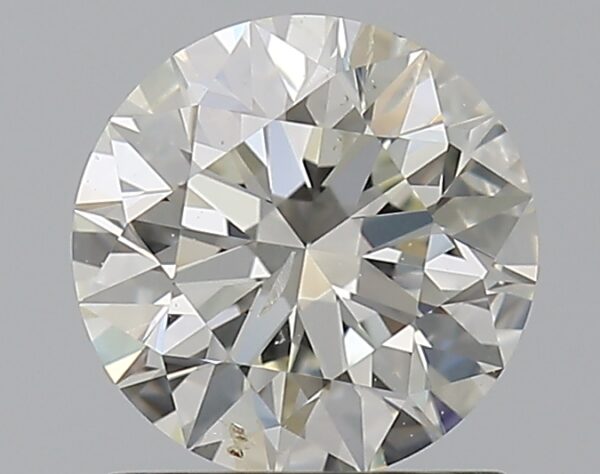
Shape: round
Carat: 1
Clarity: SI2
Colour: K
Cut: EX
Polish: EX
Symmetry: EX
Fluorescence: N
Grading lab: GIA
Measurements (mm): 6.36 x 6.38 x 3.99